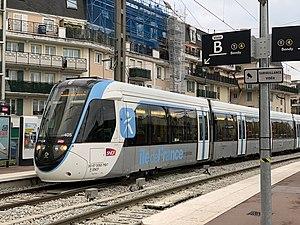
Station de tramway Gargan de la ligne 4 du tramway d'Île-de-France, Les Pavillons-sous-Bois.